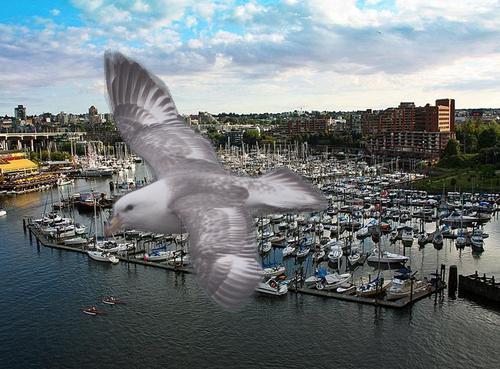
Bird species: Northern_Fulmar
Bird type: waterbird
Background: water